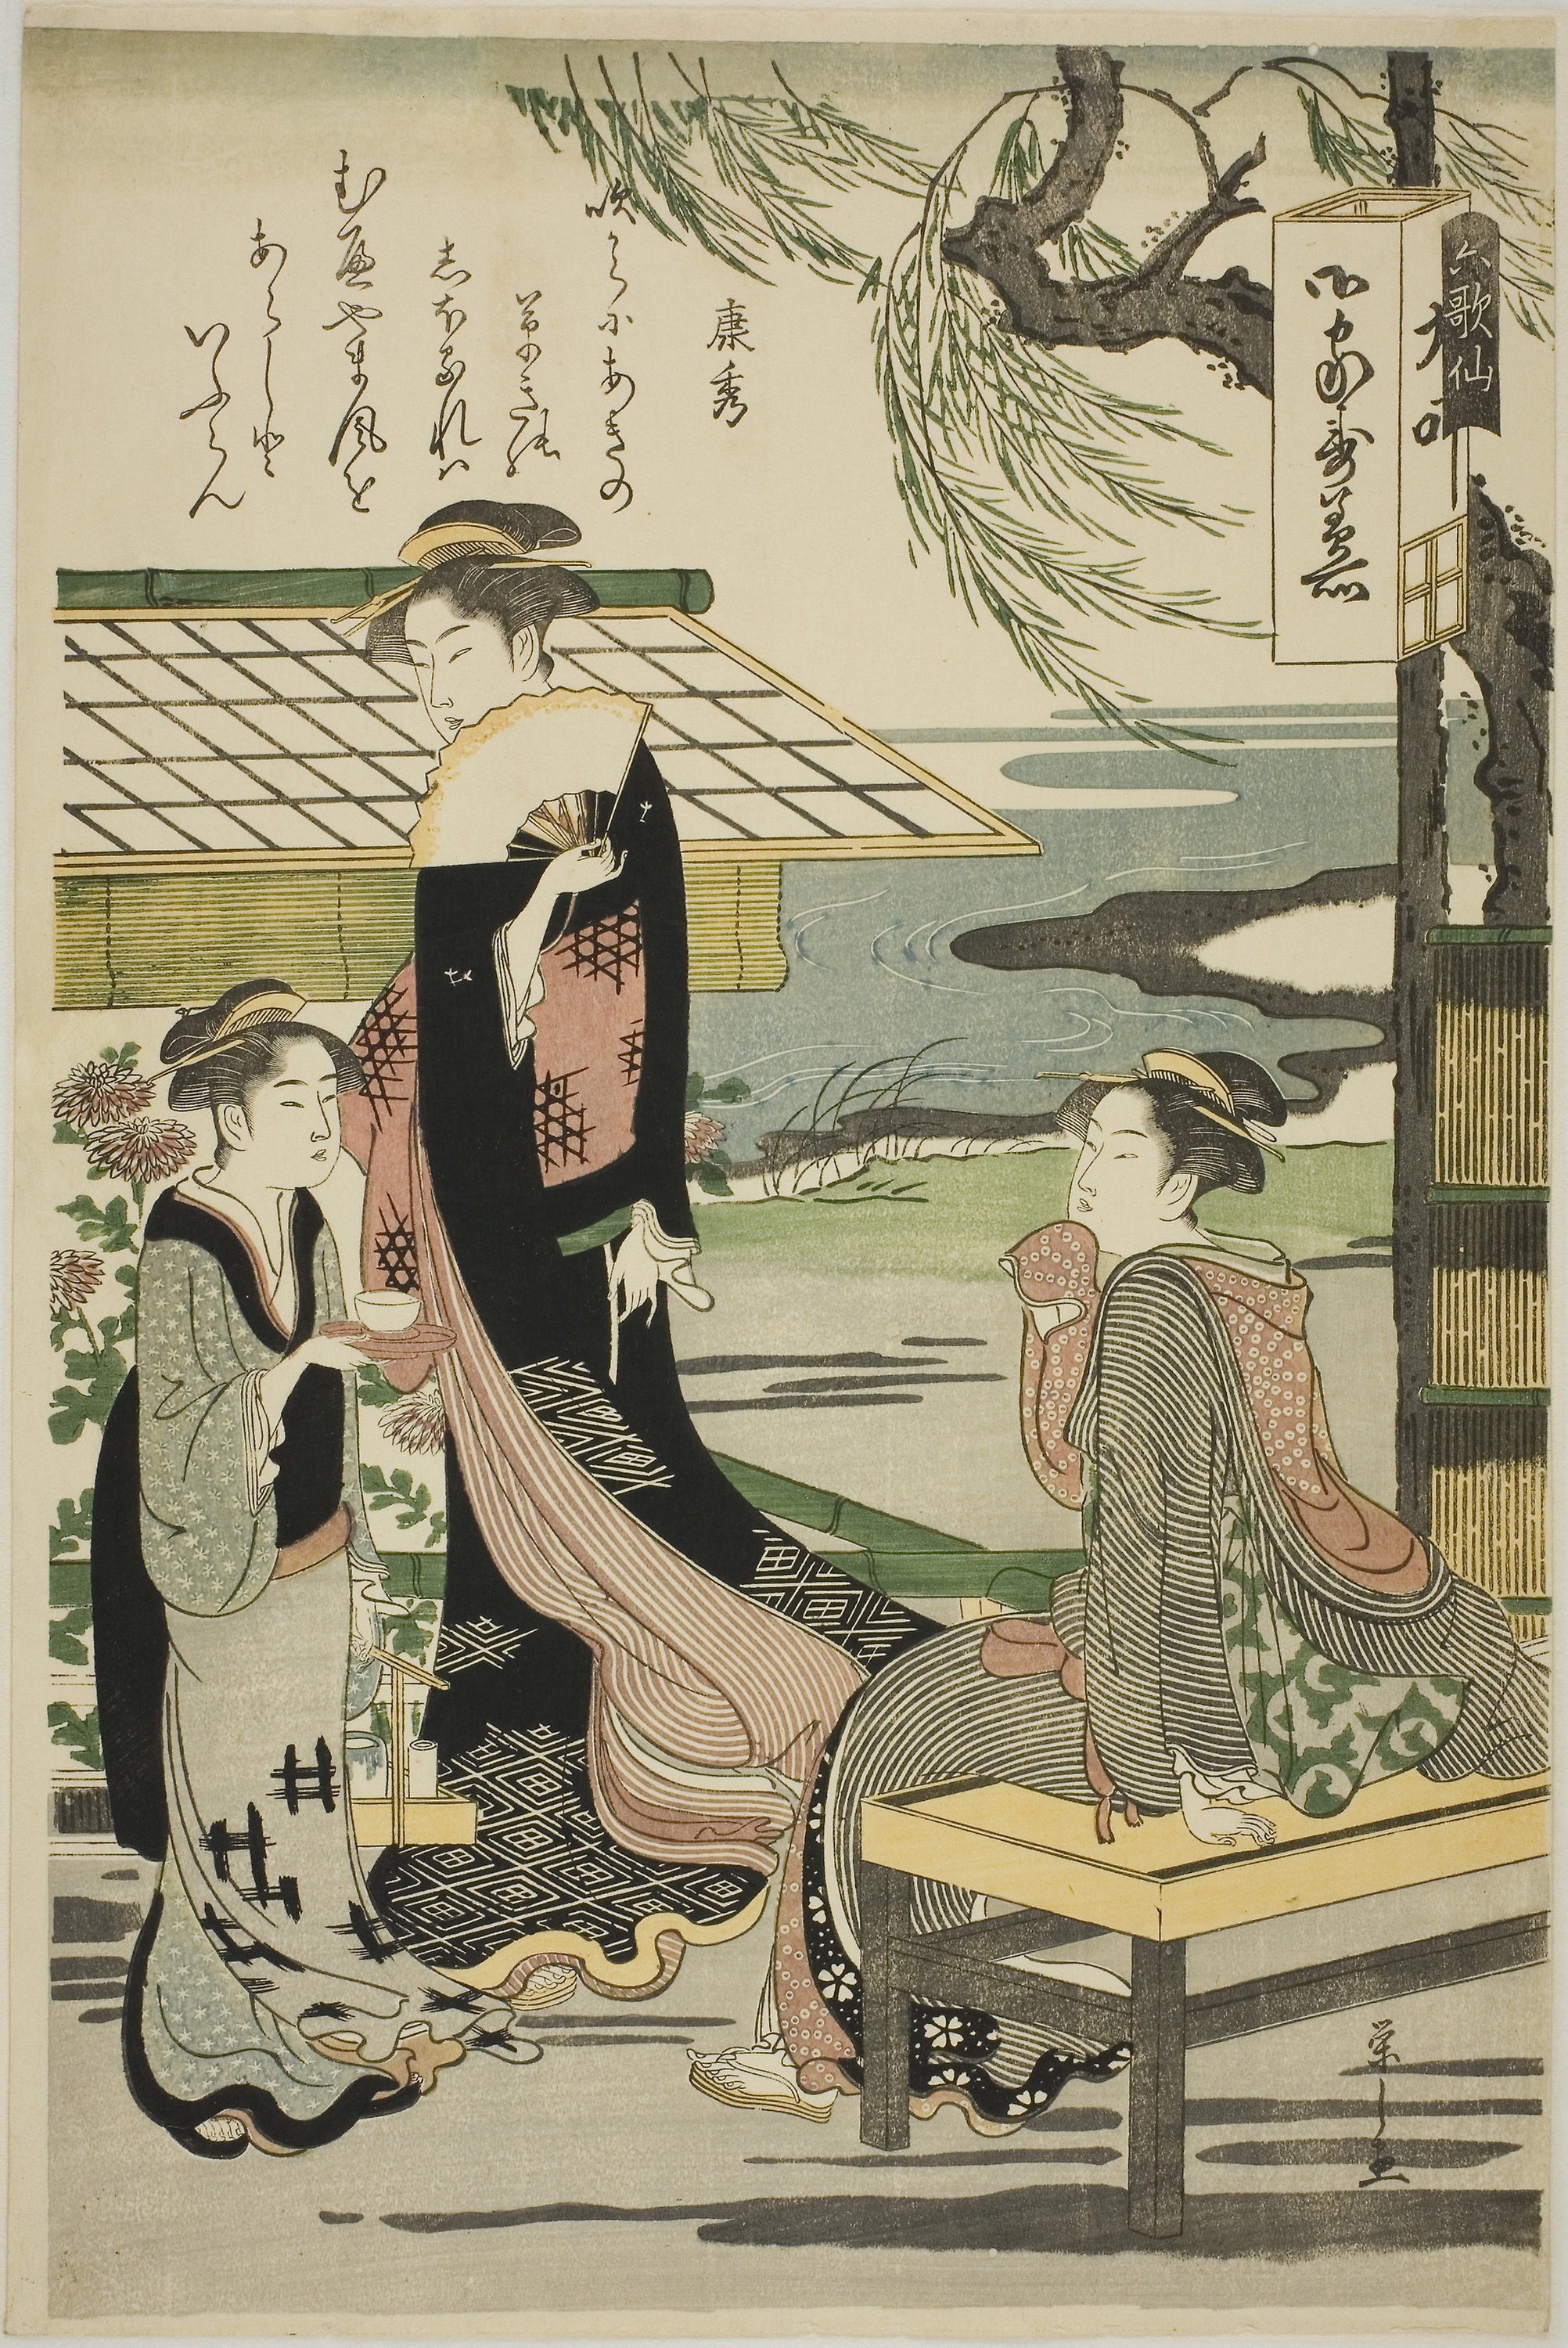
illustration, art, printmaking